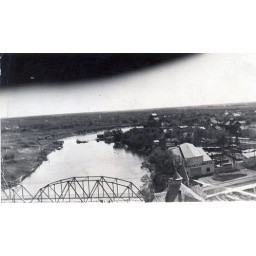
Reverse = "Taken from water tower near river